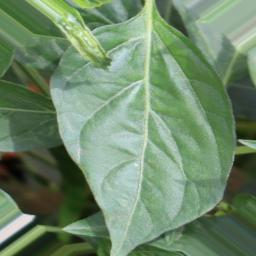
Label: healthy